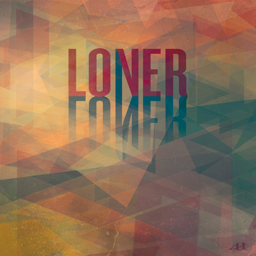
digital art selected for the #